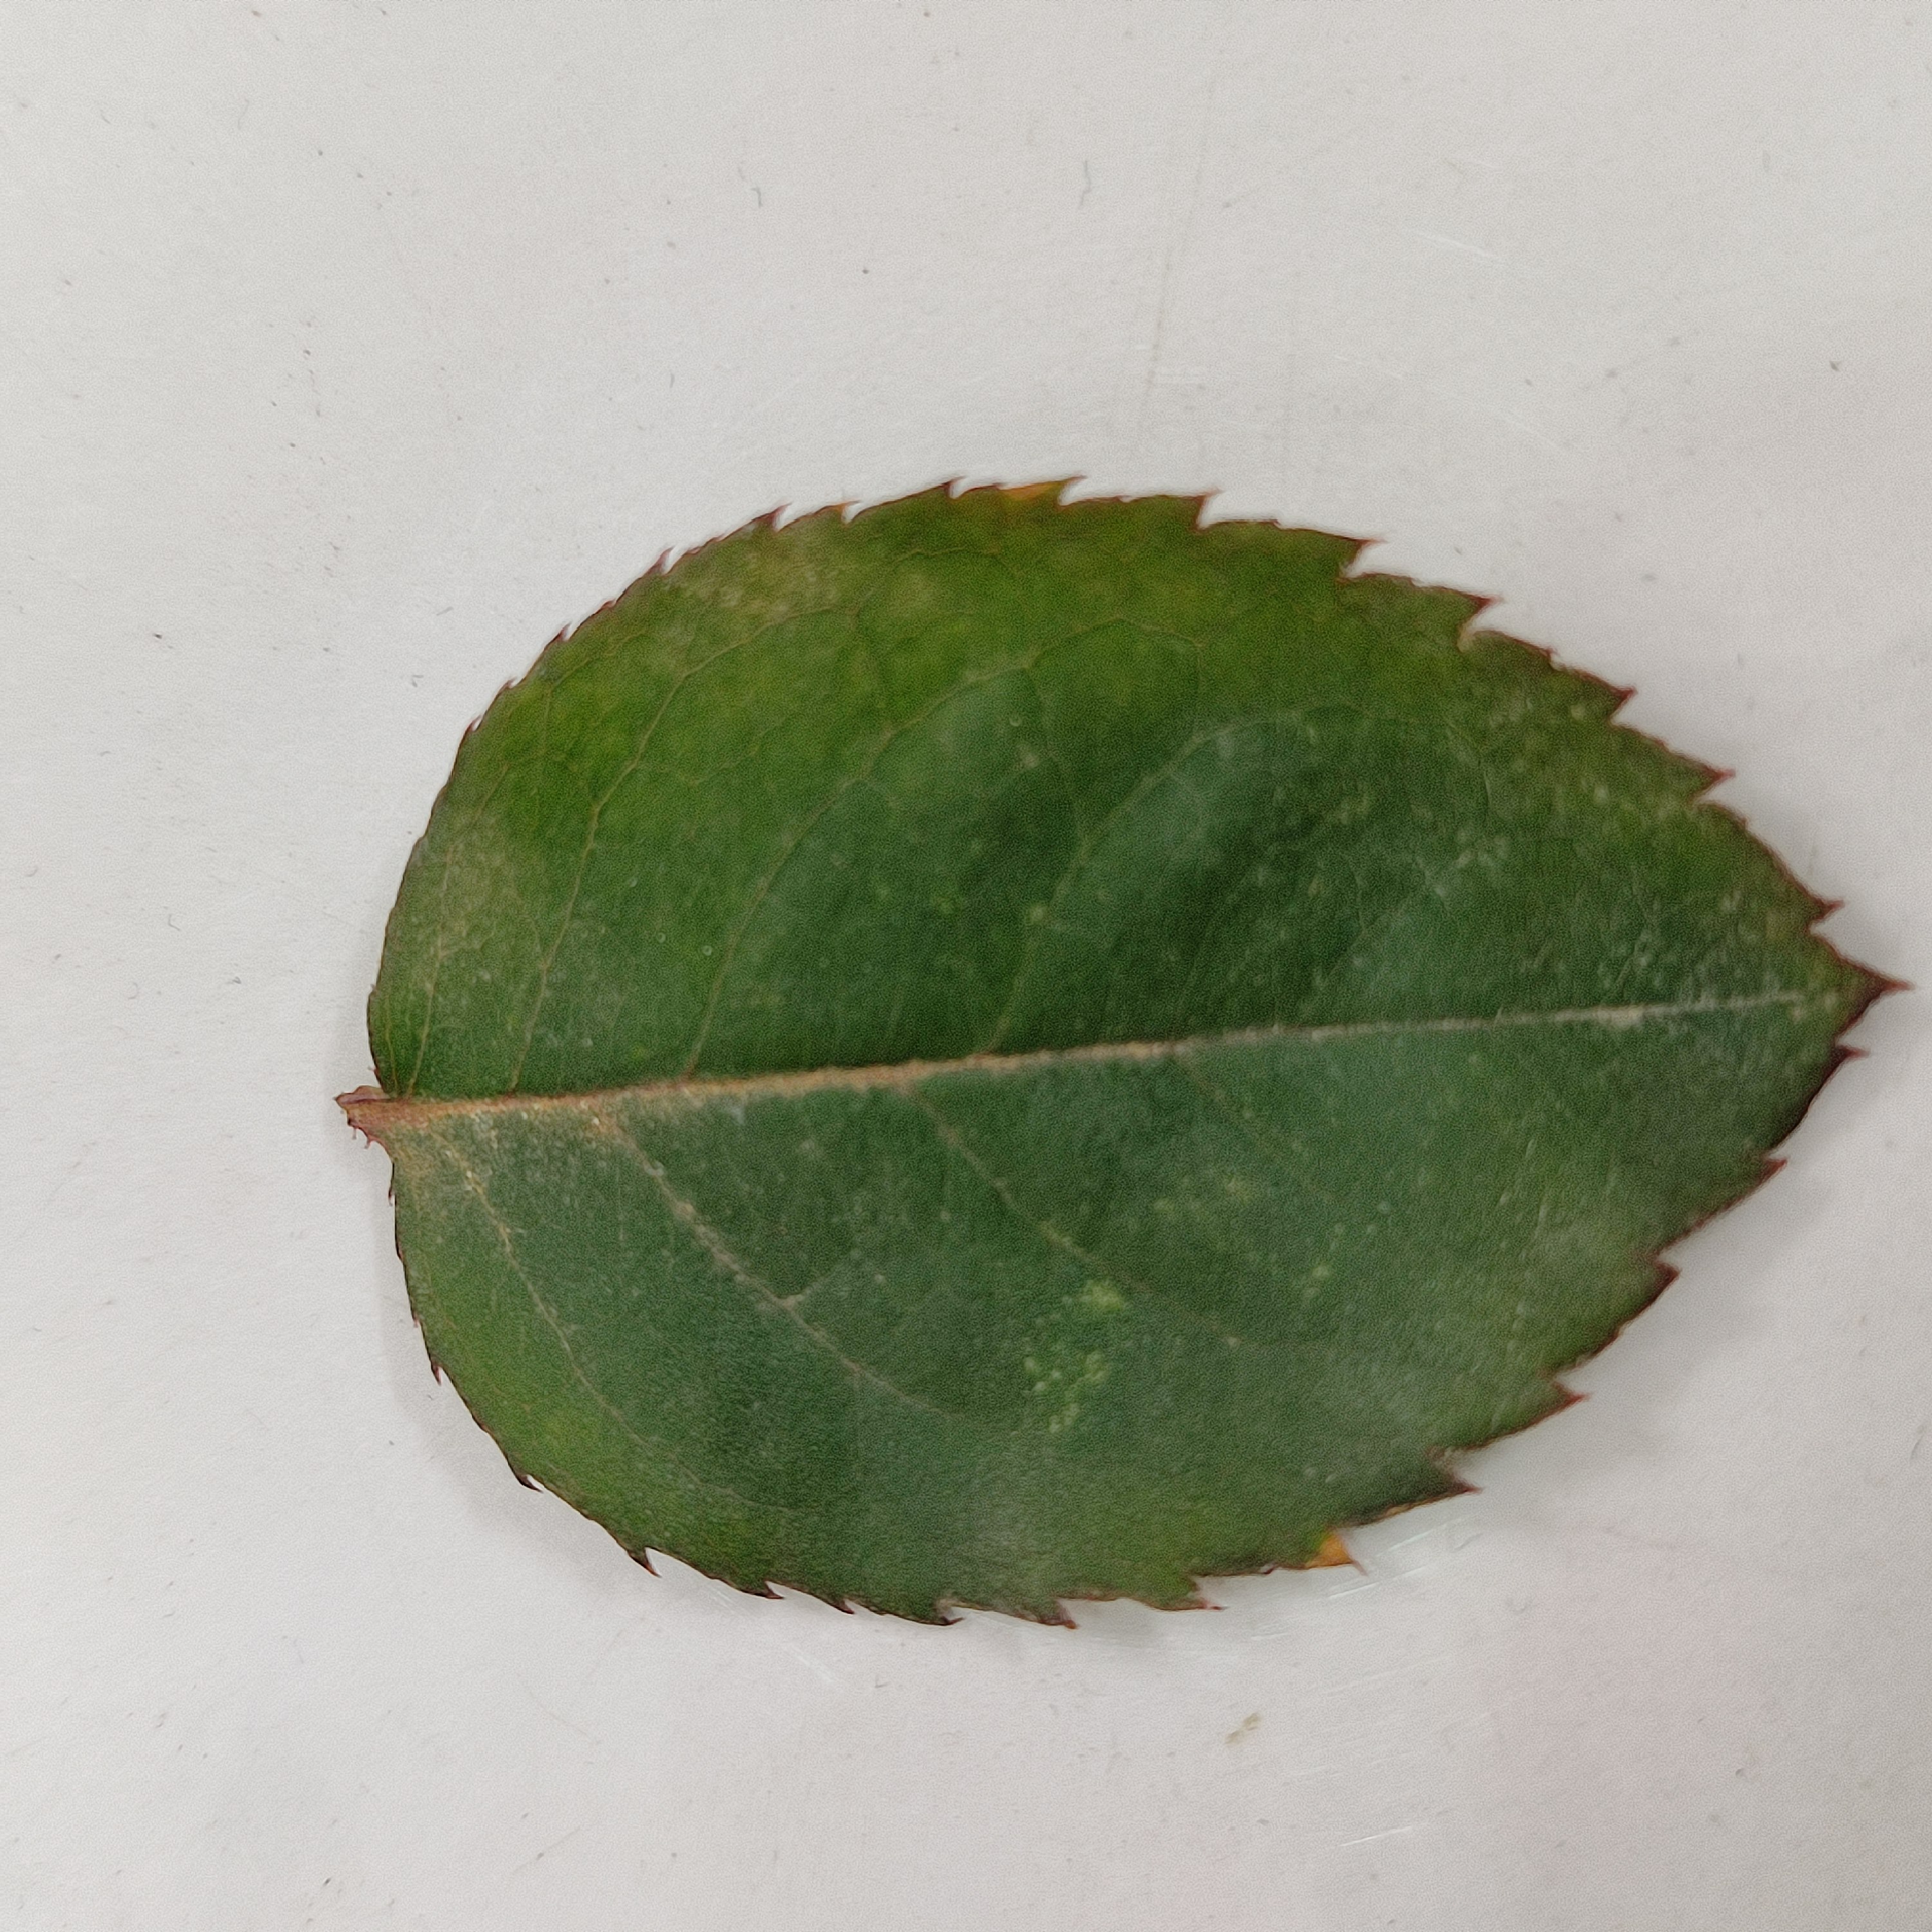
Label: Healthy Leaf